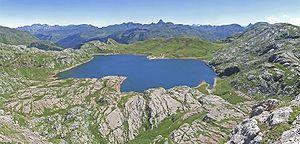
Panorama du lac d'Estaens avec pic du Midi d'Ossau en fond.
Le lac d'Estaens est un lac des Pyrénées espagnoles, situé dans la communauté autonome d'Aragon, son extrémité nord est adjacente à la frontière franco-espagnole. Un barrage exploité par la France y a été édifié en 1912.